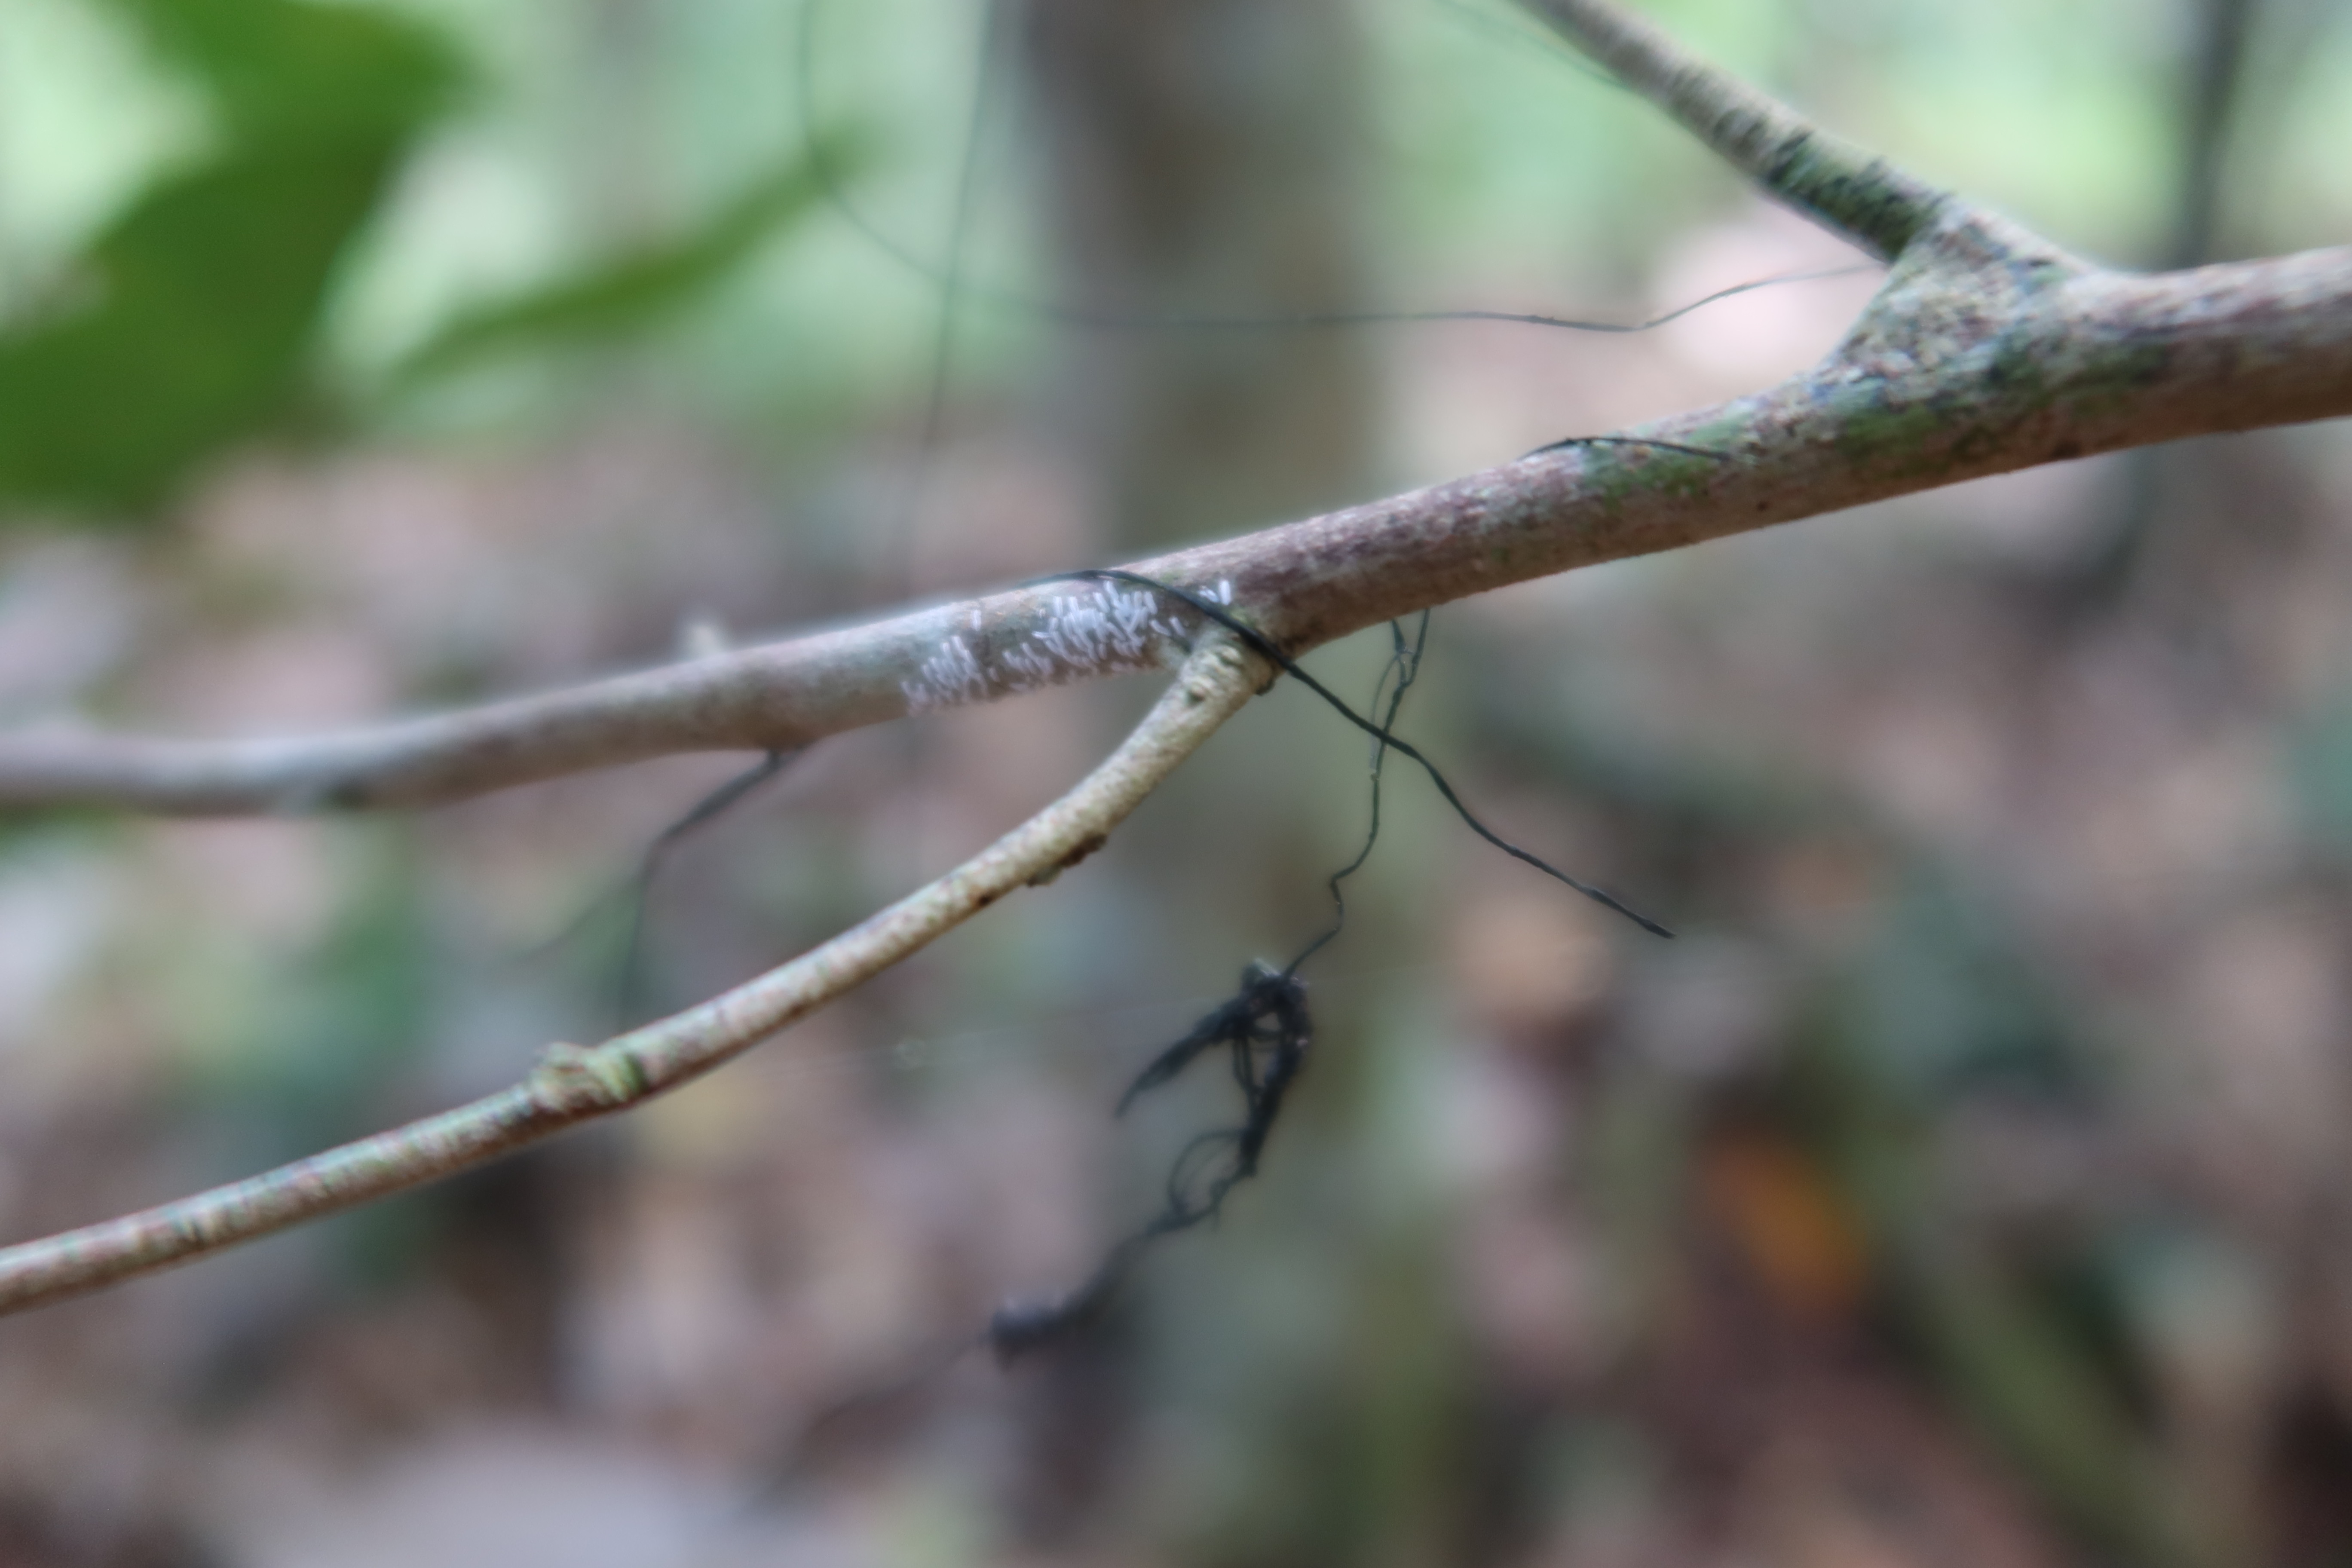
Label: Spiders